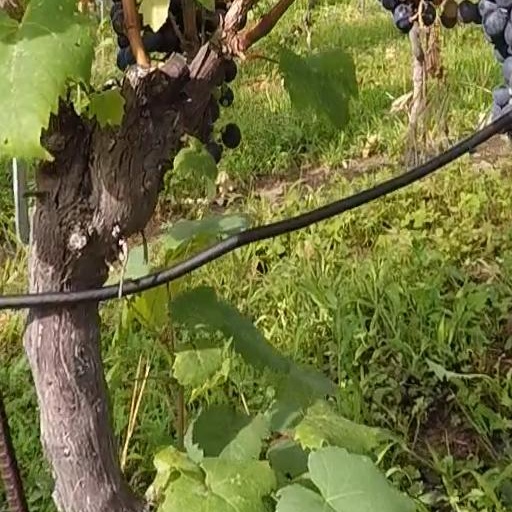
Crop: grape